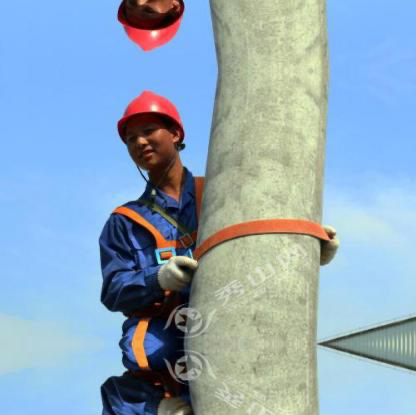
Objects in the image:
label: helmet
label: helmet